Remismund

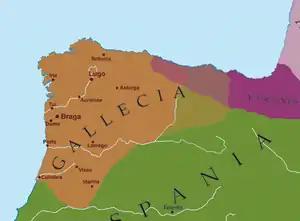
Historical geography of Galicia

Remismund (or Rimismund) (died 469) was the Suevic king of Galicia from c. 464 until his death.